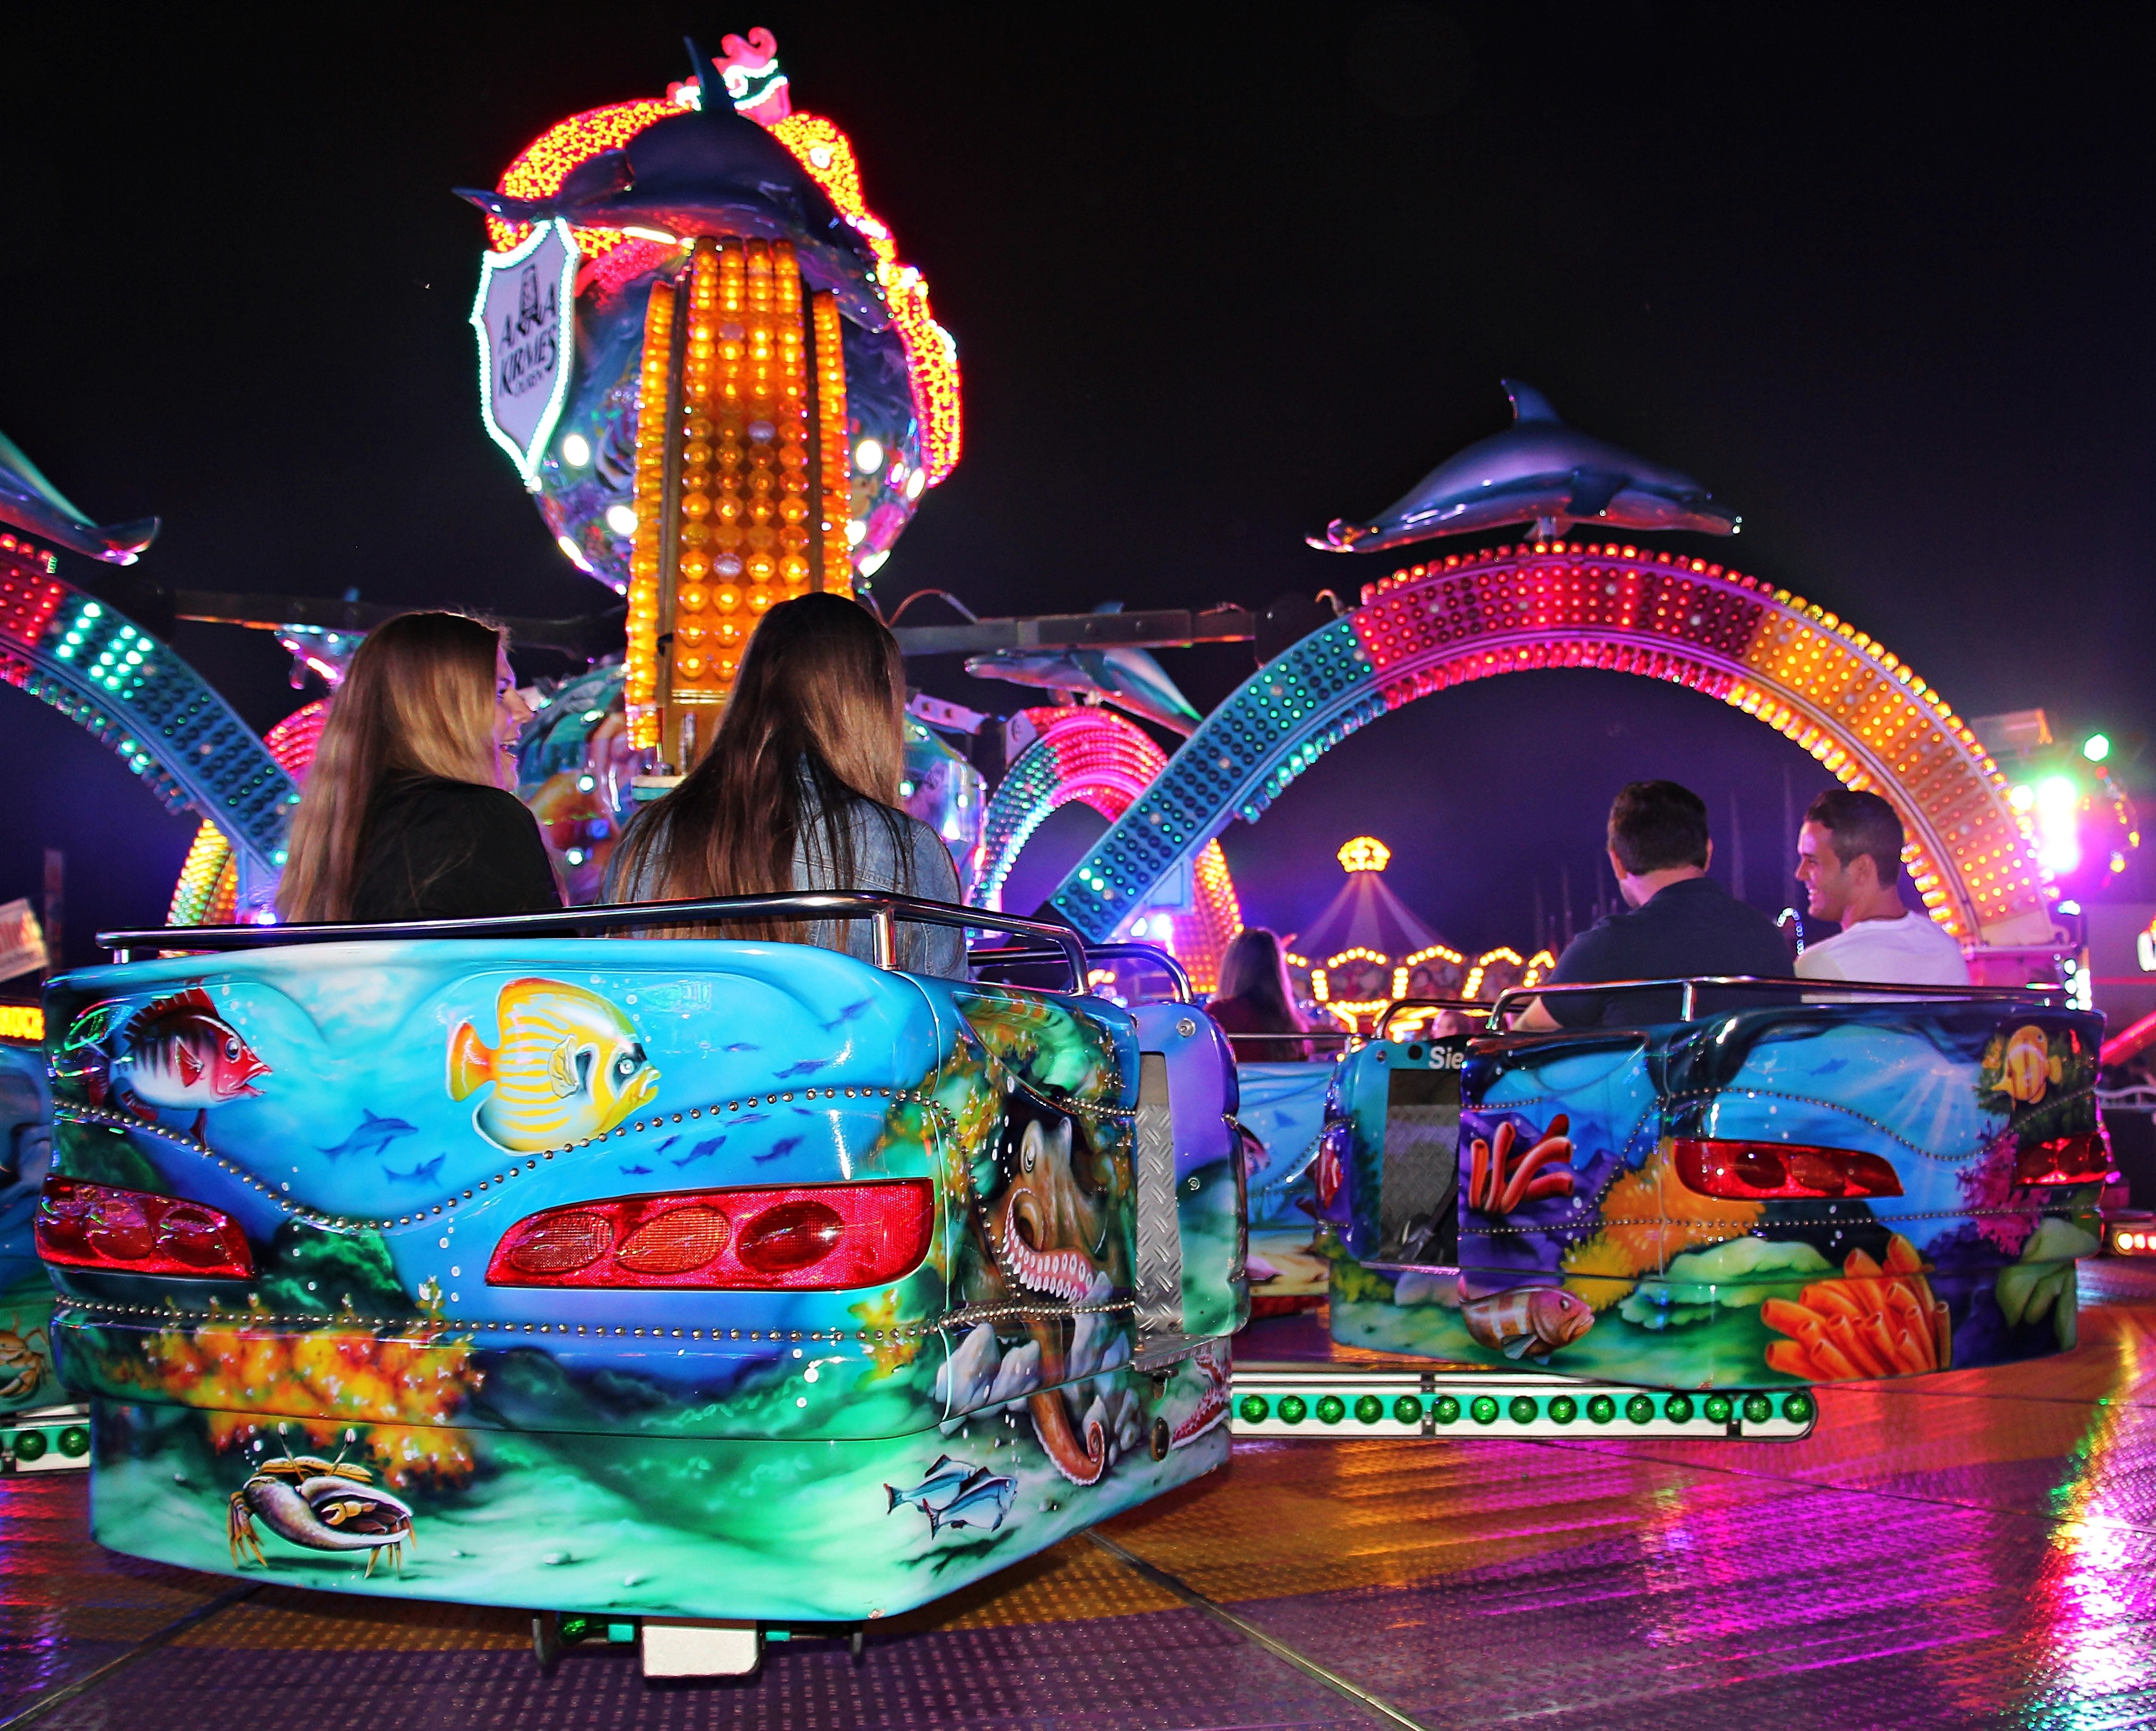
night, recreation, carnival, amusement park, park, ride, carousel, colorful, leisure, lighting, fairground, festival, fun, resort, lamps, turn, event, mood, fair, entertainment, pleasure, abendstimmung, folk festival, hustle and bustle, year market, carnies, caption, contrasting dark, amusement ride, outdoor recreation, nonbuilding structure, musical theatre